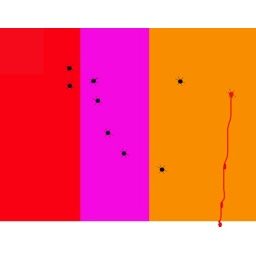
red shirt support for birmania against violence